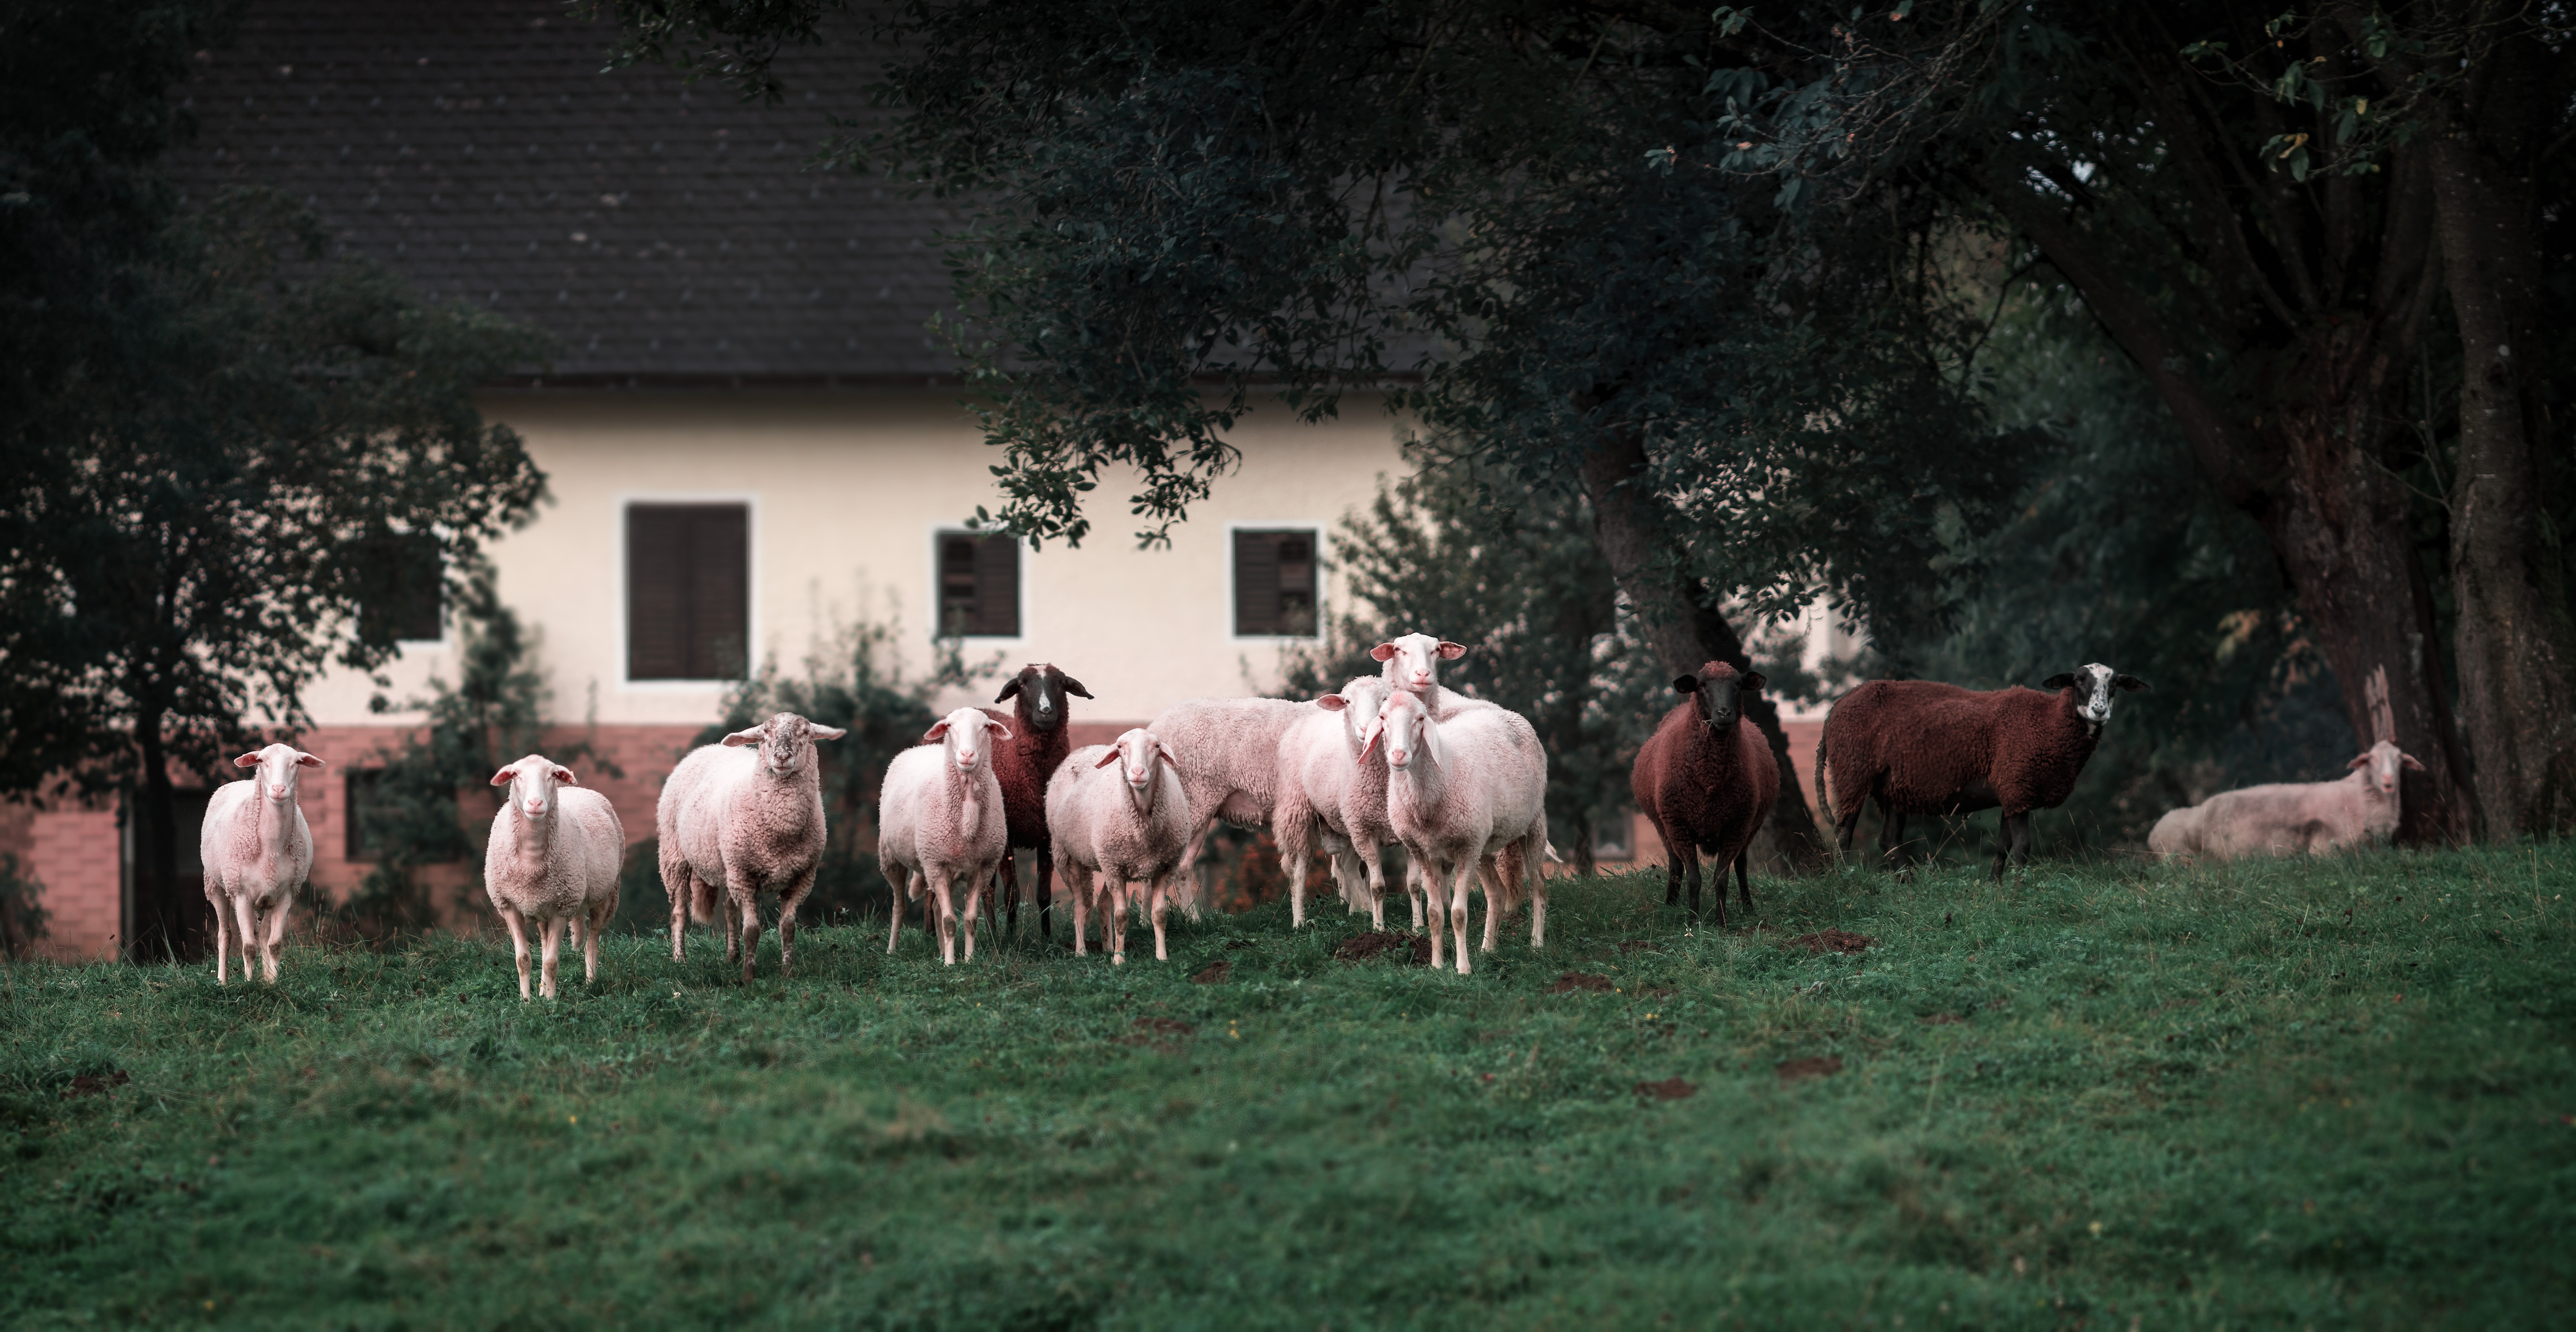
herd, pasture, livestock, grass, rural area, landscape, sky, herding, horse, farm, grazing, tree, ranch, house, photography, plant, grassland, cow goat family, meadow, sheep, bovine